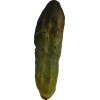
Label: cucumber